History of the term Wallon

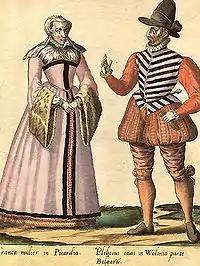
"Plebeius civis in Walonia parte Belgarum"

Albert Henry suggests that beginning in the 16th century, the term "Walloon Provinces" began to carry political connotations, often referring to the French-speaking regions of the Southern Netherlands in contrast to the Dutch-speaking, or "Thiois", provinces. An example appears in a report to the States General by Thierri d'Offegnies, a deputy from Hainaut, who referred to a "special league between the Walloon provinces," indicating a growing awareness of a distinct political and linguistic identity within the broader Low Countries.